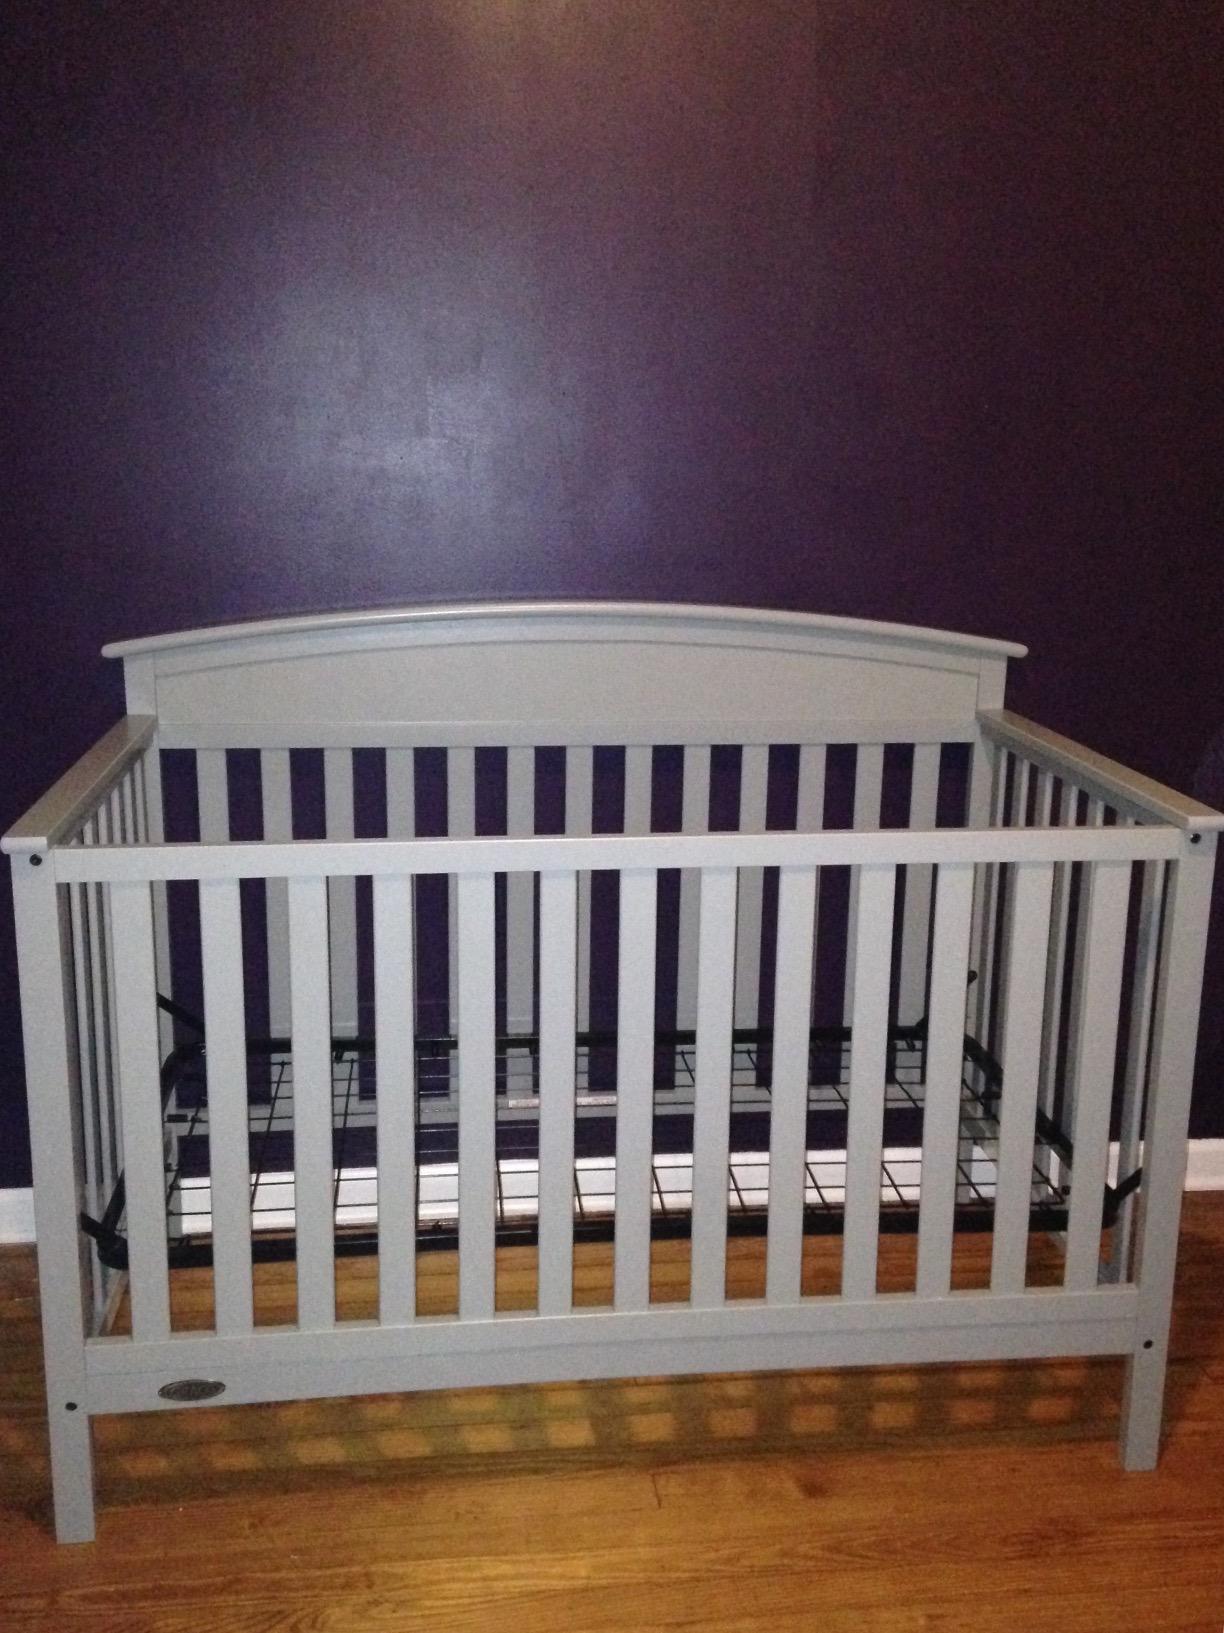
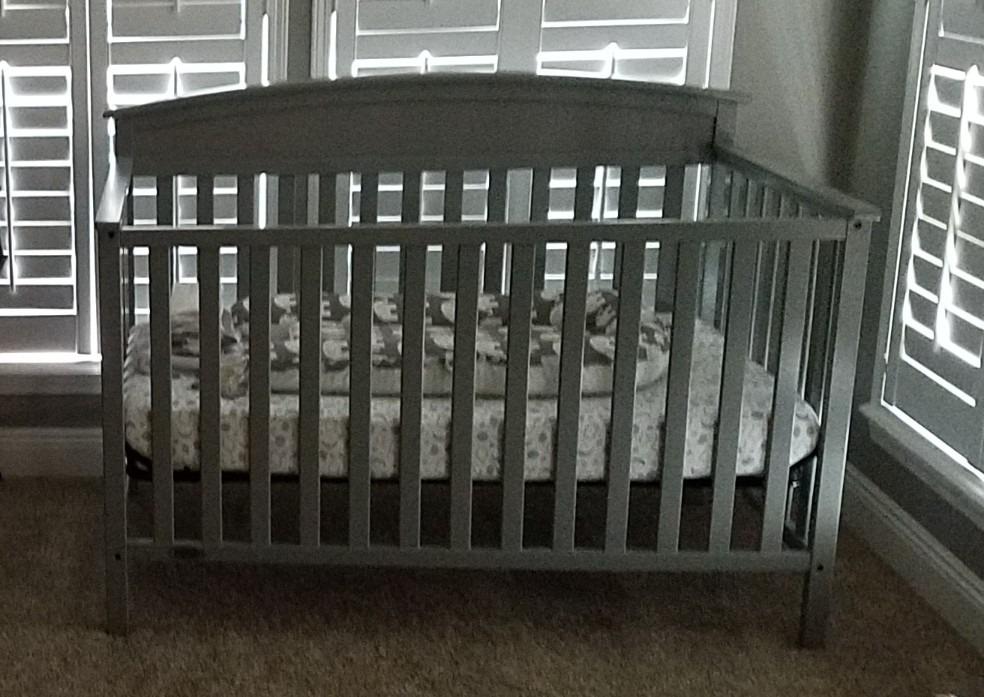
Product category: products_crib
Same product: yes